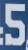
Number: 5